Cessna 206

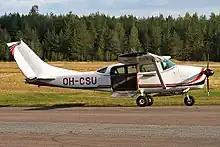
U206 with large clamshell rear door

The original 1964 model was the U206, powered by a Continental IO-520-A. The “U” designation indicated “utility” and this model was equipped with a pilot side door and large clamshell rear door serving the back two rows of seats, allowing easy loading of oversized cargo.